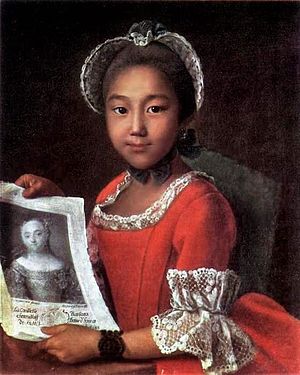
Kalmukker / Historie
Anoushka
Kalmukkerne er et mongolsk folk bosat i europæisk Rusland. De stammer fra mongolske nomader, som udvandrede til nedre Volgas område i 1600-tallet. I dag bor cirka 177 000 kalmukker i Republikken Kalmykija i den sydvestlige del af Rusland. Omtrent en femtedel bor i byer og større samfund. En del er landbrugere, men mange lever fortsat som nomader og bor i telte.